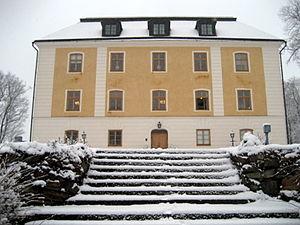
Cette liste non exhaustive répertorie les principaux châteaux en Suède.